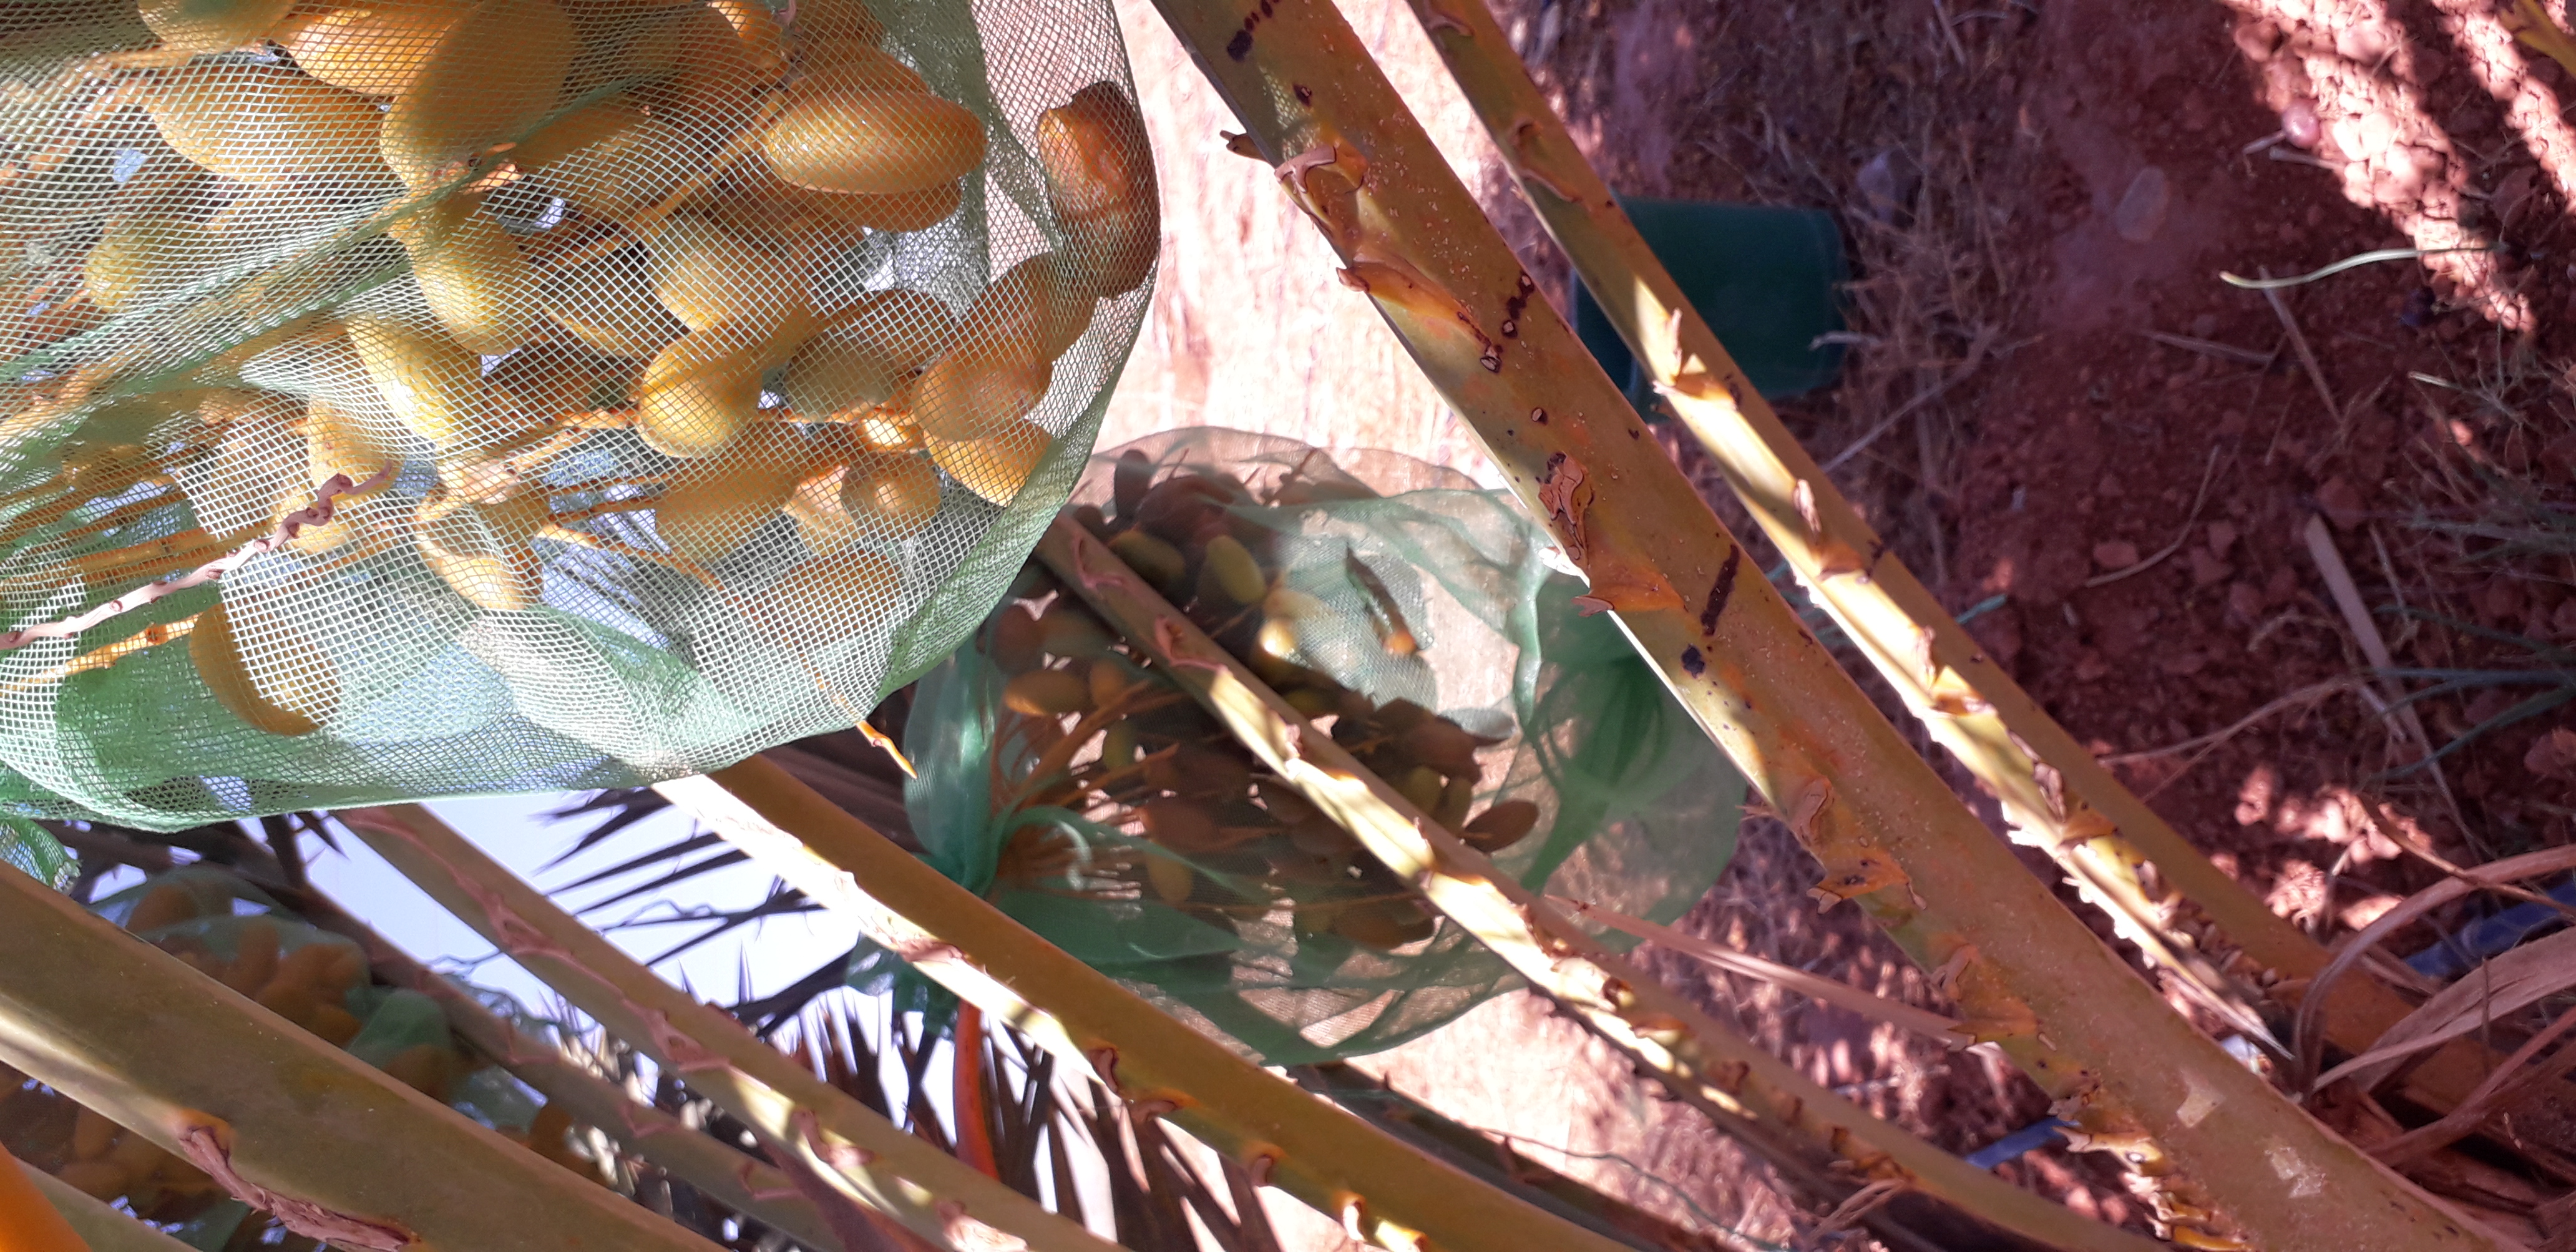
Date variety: kholt